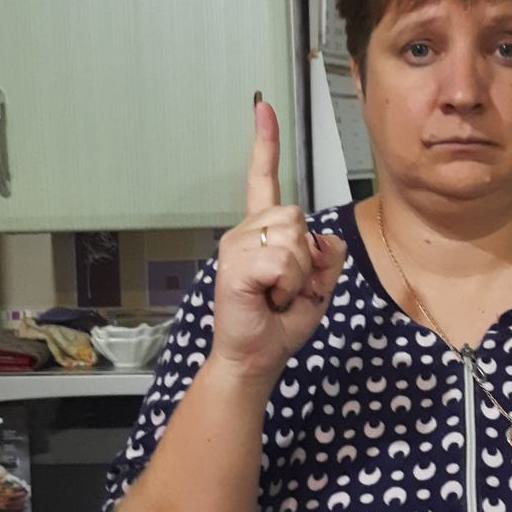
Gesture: one